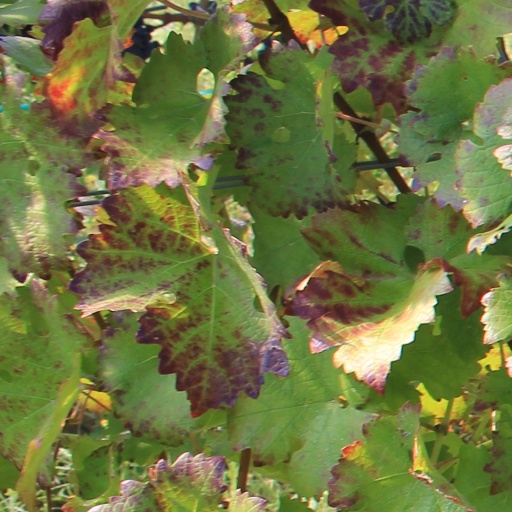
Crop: grape